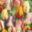
Label: tulip